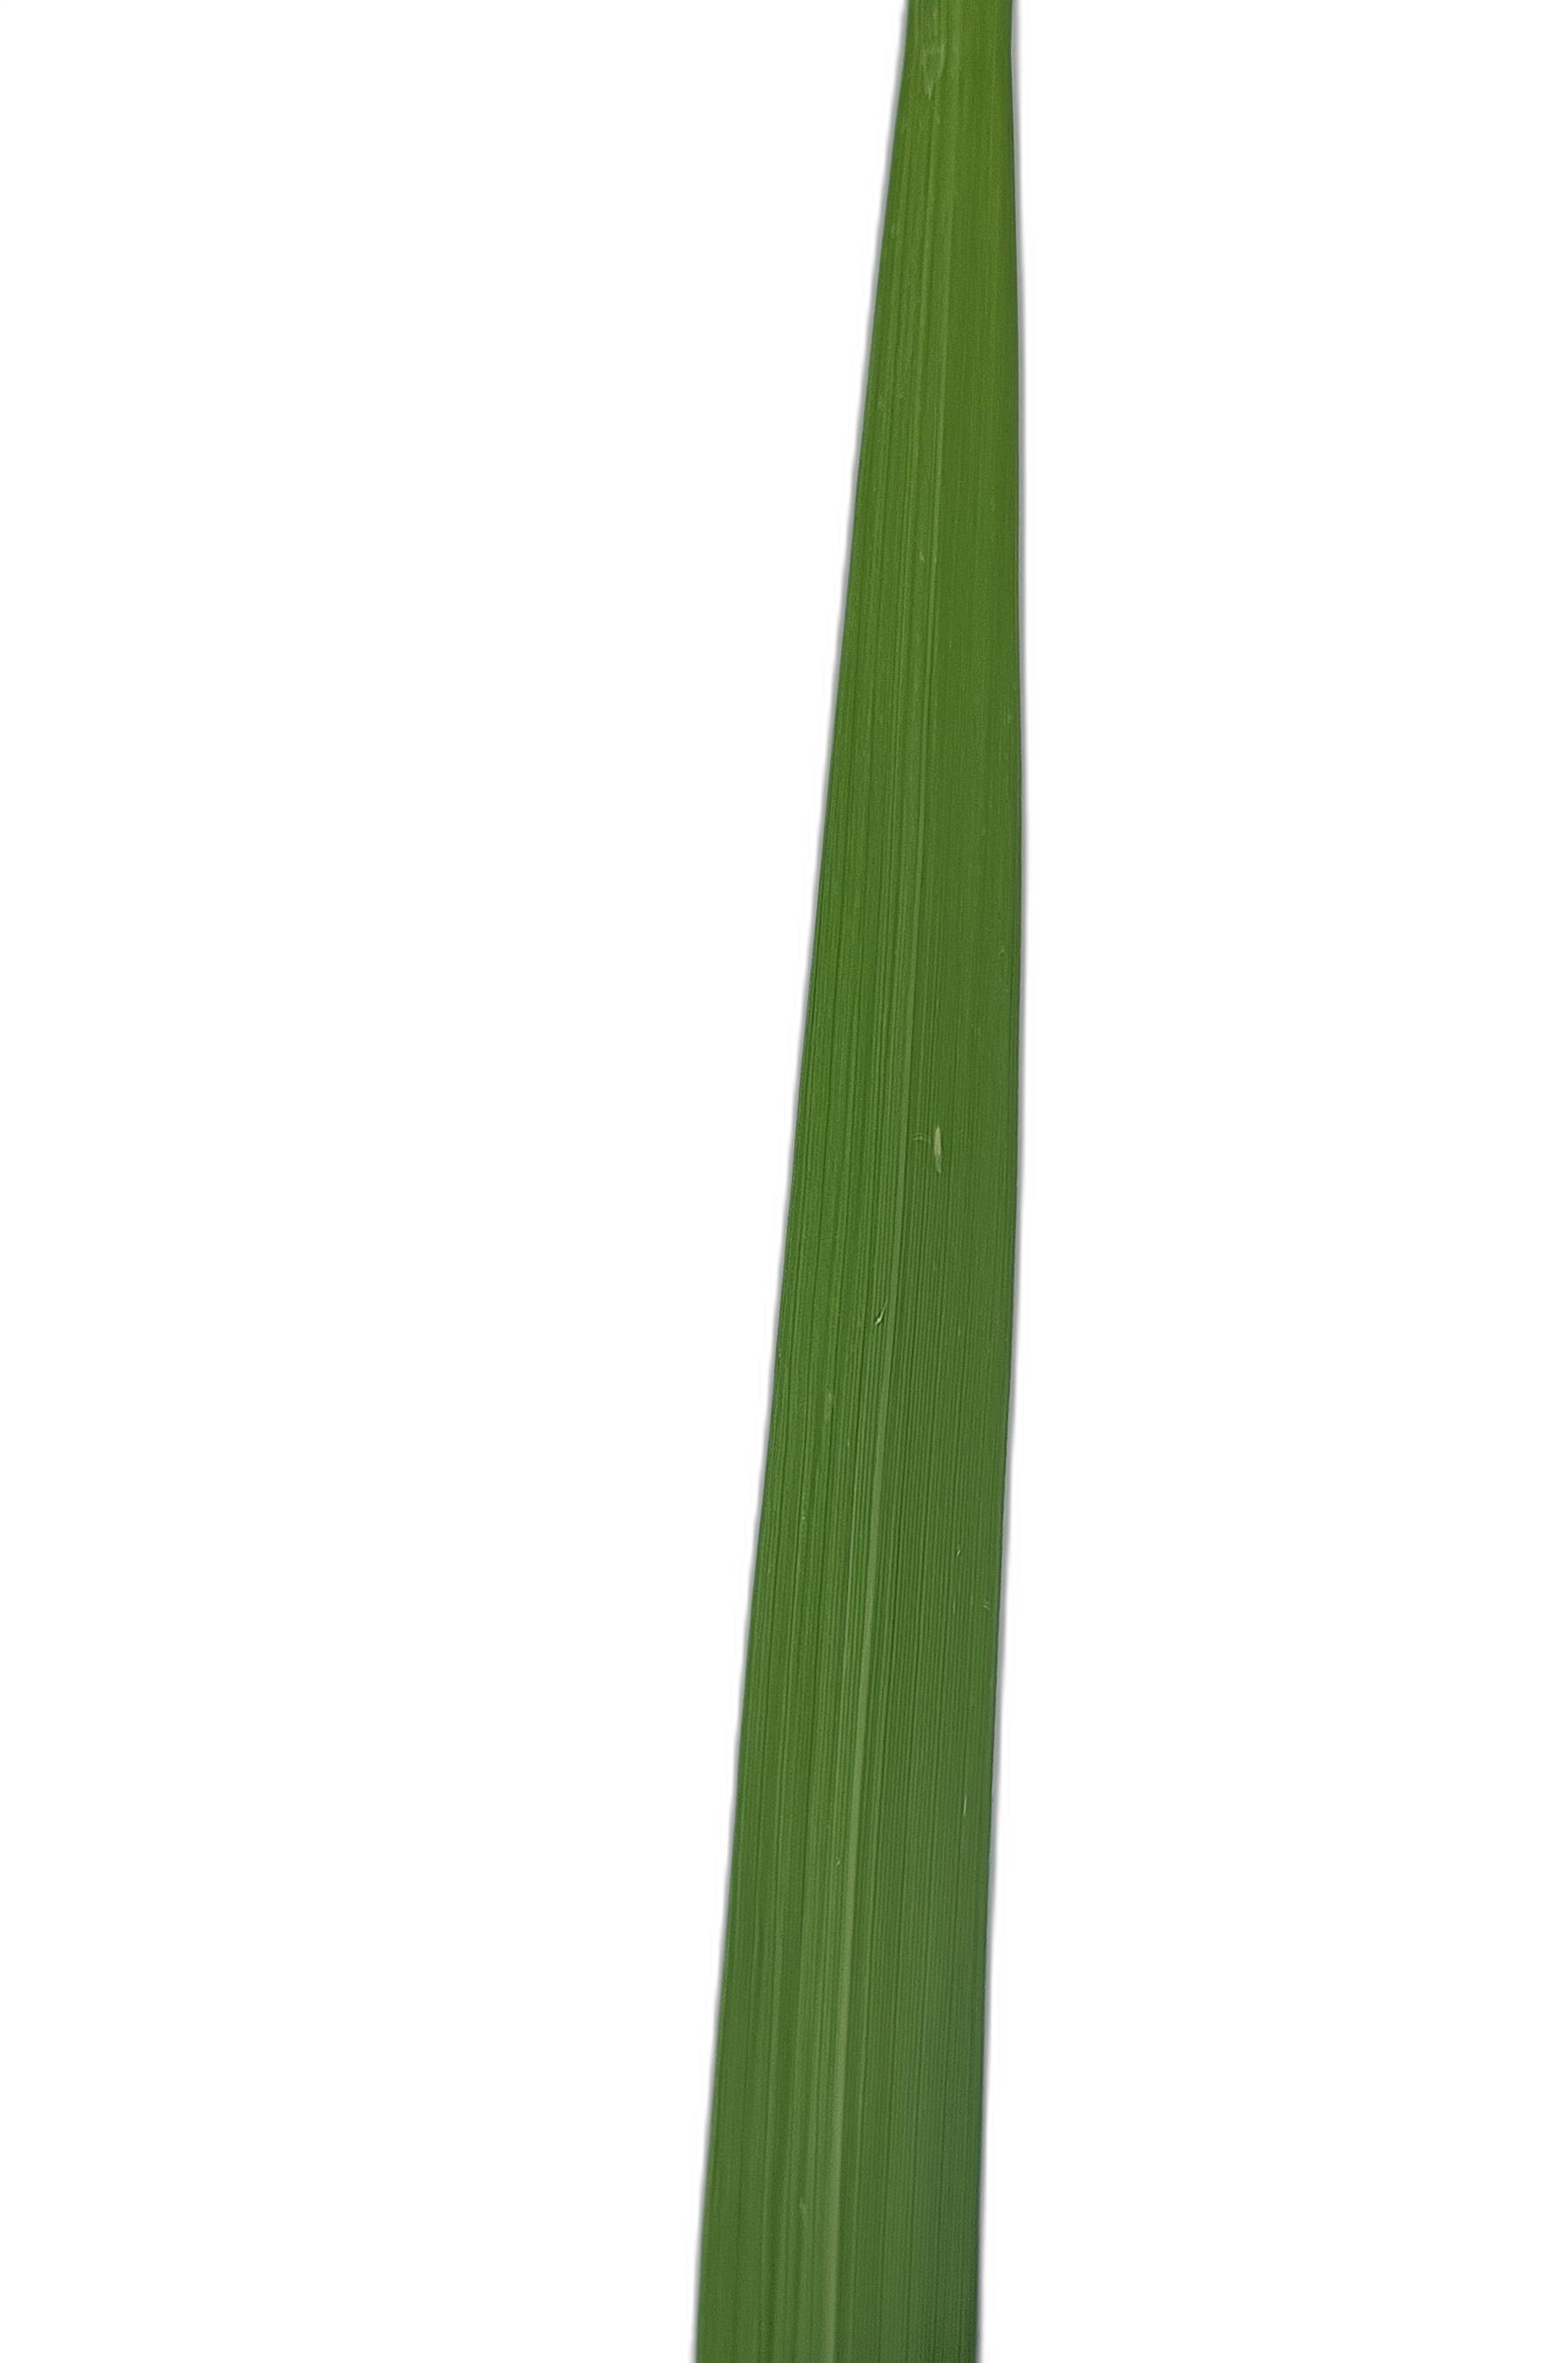
Label: Healthy